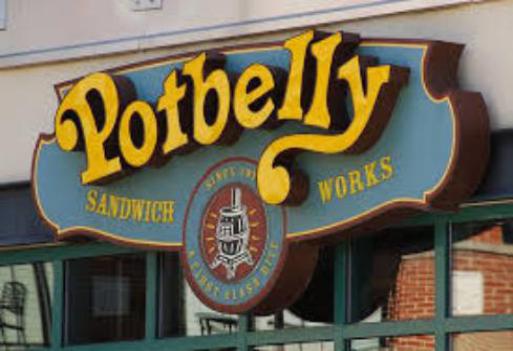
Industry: Food